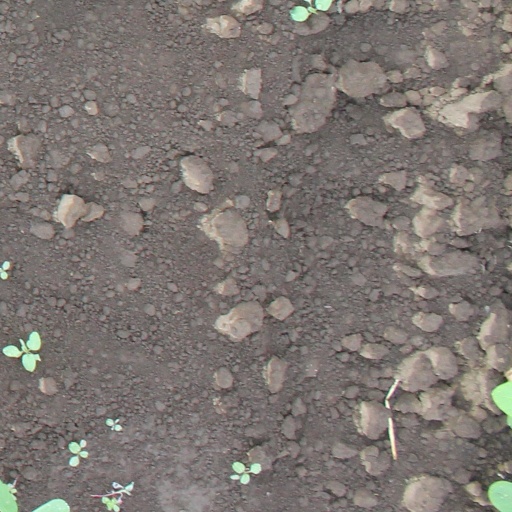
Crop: soybean